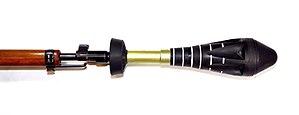
Grenade antichar d'exercice Ex-WG (nouveau modèle) monté sur un mousqueton 1931 avec son tromblon lance grenade (nouveau modèle)
Le mousqueton suisse 1931 est une arme militaire à répétition qui fonctionne selon le principe de fonctionnement de la culasse à mouvement rectiligne du Fusil Schmidt-Rubin Modèle 1889, mais repensé par Adolf Furrer sous la dénomination: système W+F, culasse Furrer.